Madonna dell'Archetto

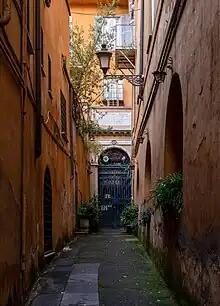
The alleyway and the entrance to the chapel

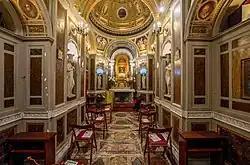
Interior

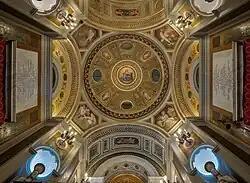
The dome by Constantino Brumidi

The Church of the Madonna dell'Archetto is a small oratory in Rome, Italy, in the Trevi "rione." The official title of the church is Santa Maria Causa Nostrae Laetitiae. It is often cited as being the smallest church in Rome.